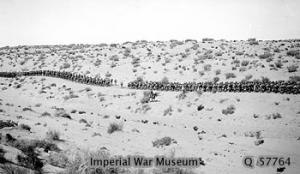
Slaget om Beersheba (1917) / Baggrund
Britisk infanteri på march ad en trådvej mellem Bir el Mazar og Bardawil i februar 1917
Række af soldater marcherer gennem en ørken
Slaget om Beersheba blev udkæmpet den 31. oktober 1917, da det egyptiske ekspeditionskorps angreb og erobrede den osmanniske garnison i Beersheba, hvilket udgjorde starten på Sydlige Palæstina Offensiven under Felttoget i Sinai og Palæstina i 1. verdenskrig. Efter vellykkede begrænsede angreb om morgenen med infanteri fra 60. og 74. division af 20. korps fra sydvest, indledte den beredne Anzac division en række angreb. Disse angreb mod de stærke forsvarsstillinger, som dominerede den østlige side af Beersheba, resulterede til sidst i at de blev indtaget sidst på eftermiddagen. Kort tid senere gennemførte den beredne australske divisions 4. og 12. lette beredne regiment et kavaleriangreb med bajonetter i hånden, deres eneste våben under beredne angreb, da deres rifler var slænget over ryggen. Mens dele af de to regimenter sad af for at angribe skyttegrave på Tel es Saba, som forsvarede Beersheba, fortsatte resten af den beredne styrke angrebet ind i byen, erobrede den og tog en del af garnisonen til fange mens den var ved at trække sig tilbage.